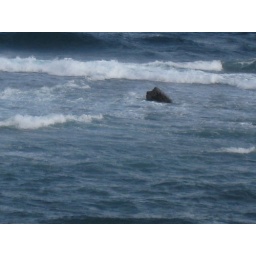
Lonely rock in the ocean